Richard Abel Smith

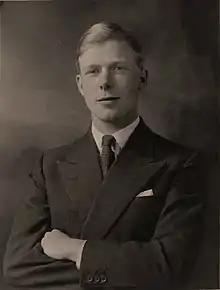
Portrait by Hay Wrightson Ltd, 1956

Colonel Richard Francis Abel Smith DL (11 October 1933 – 23 December 2004) was a British Army officer.